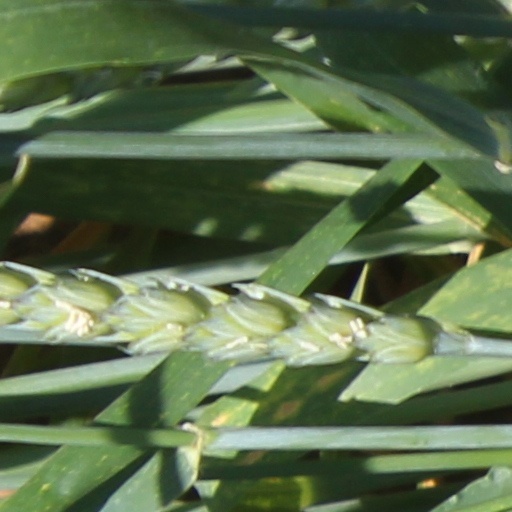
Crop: wheat